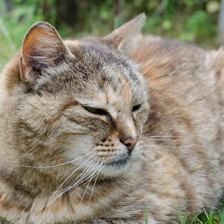
Label: animals